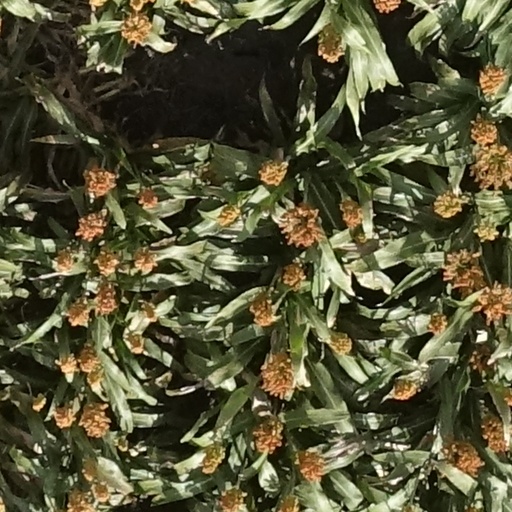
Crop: sorghum